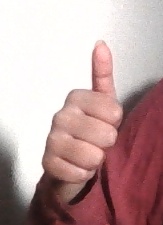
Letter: aleff